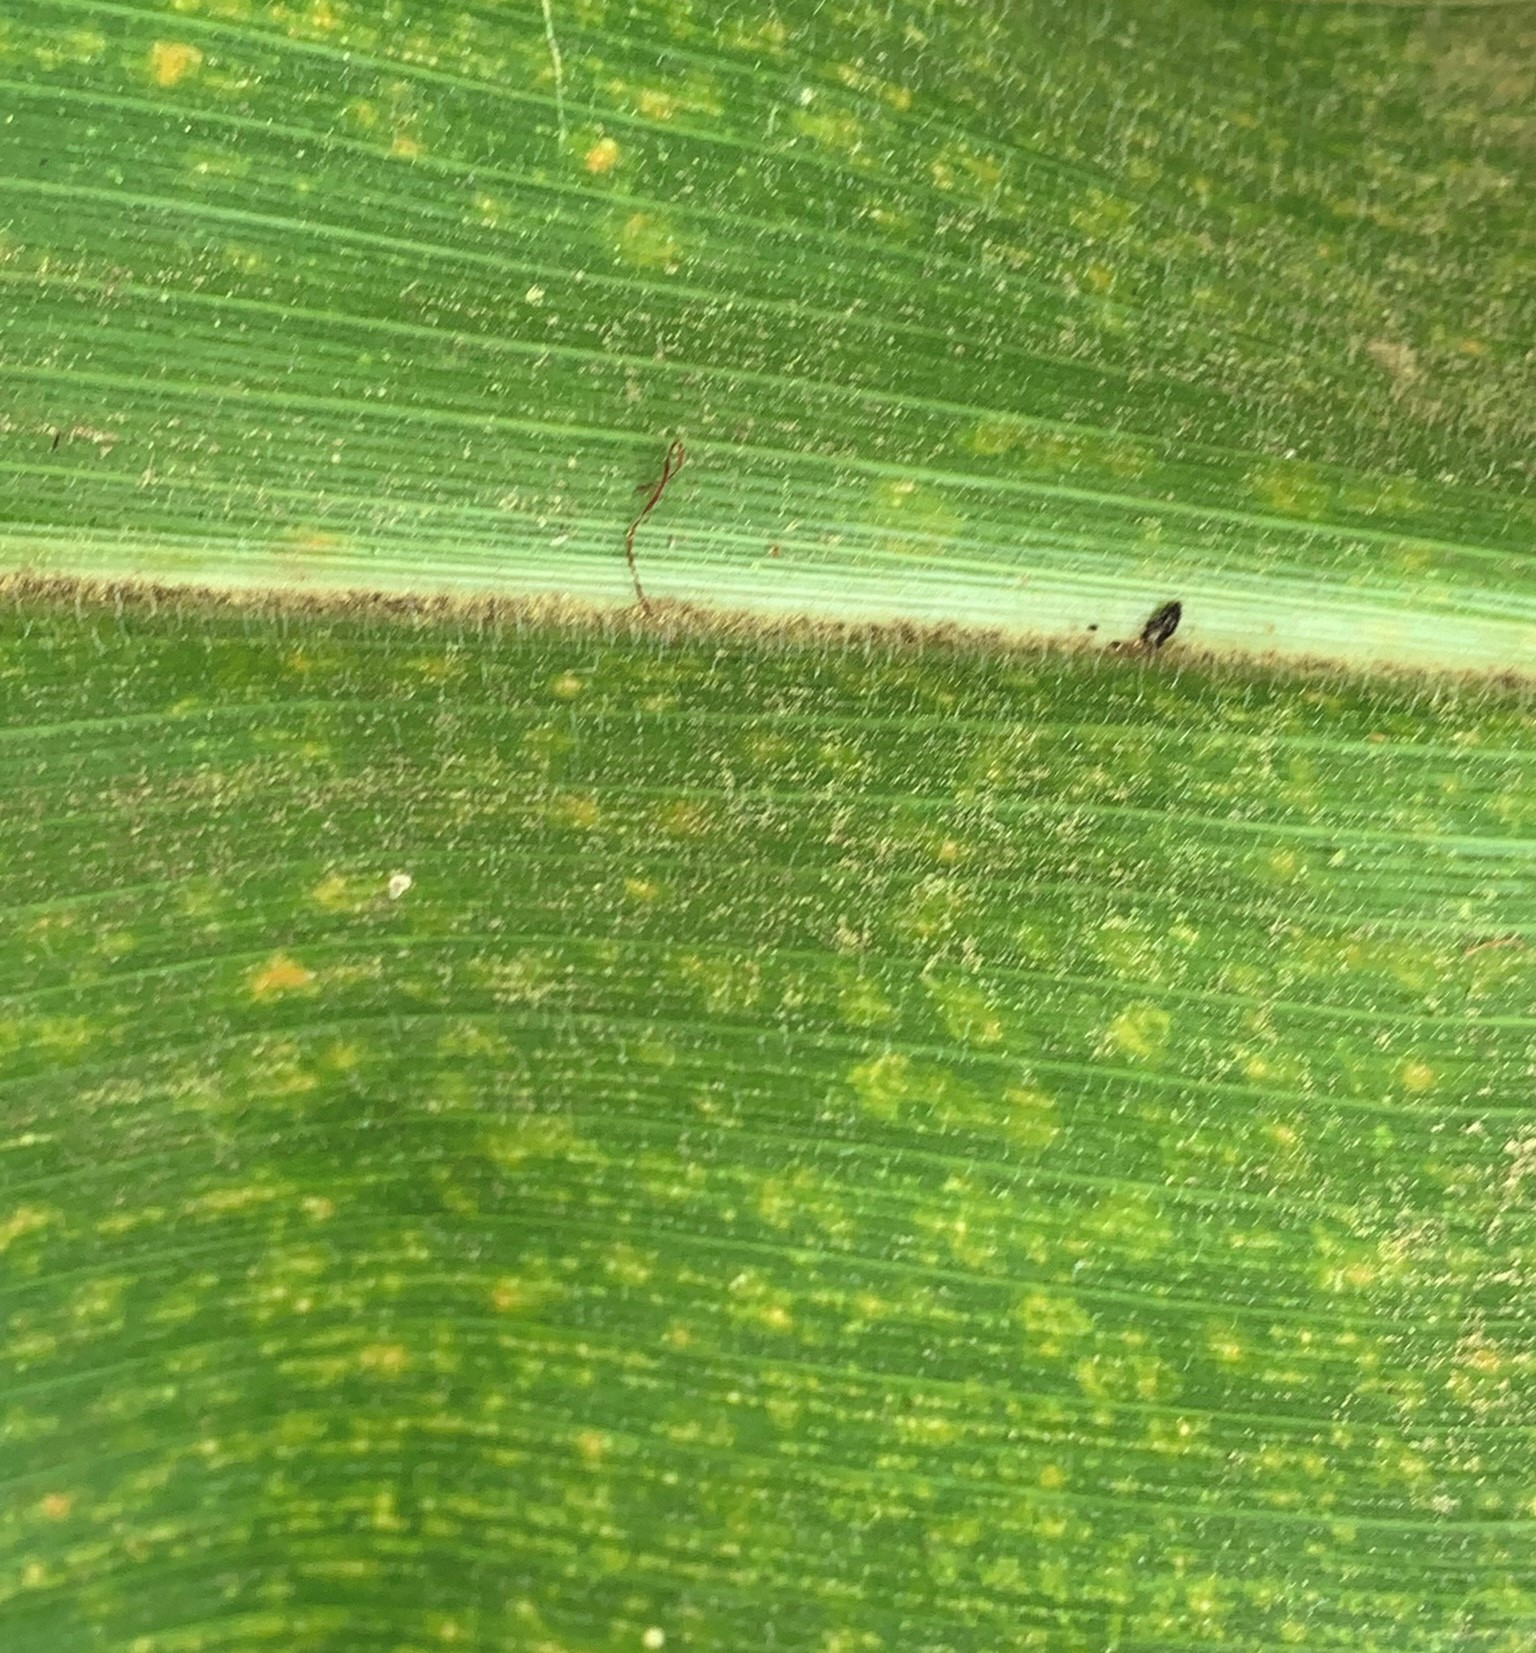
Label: MLN